Washington Crossing Open Air Theatre

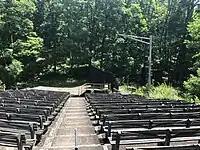
A view of the Washington Crossing Open Air Theatre in 2023.

The Open Air Theatre in Washington Crossing State Park in the Titusville section of Hopewell Township, Mercer County, New Jersey, is a permanent outdoor venue with a six-month summer seasonand has hosted a variety of performances, including musicals, plays, concerts, and dance recitals. The venue is available for use by submitting a special use application to the Park Office.